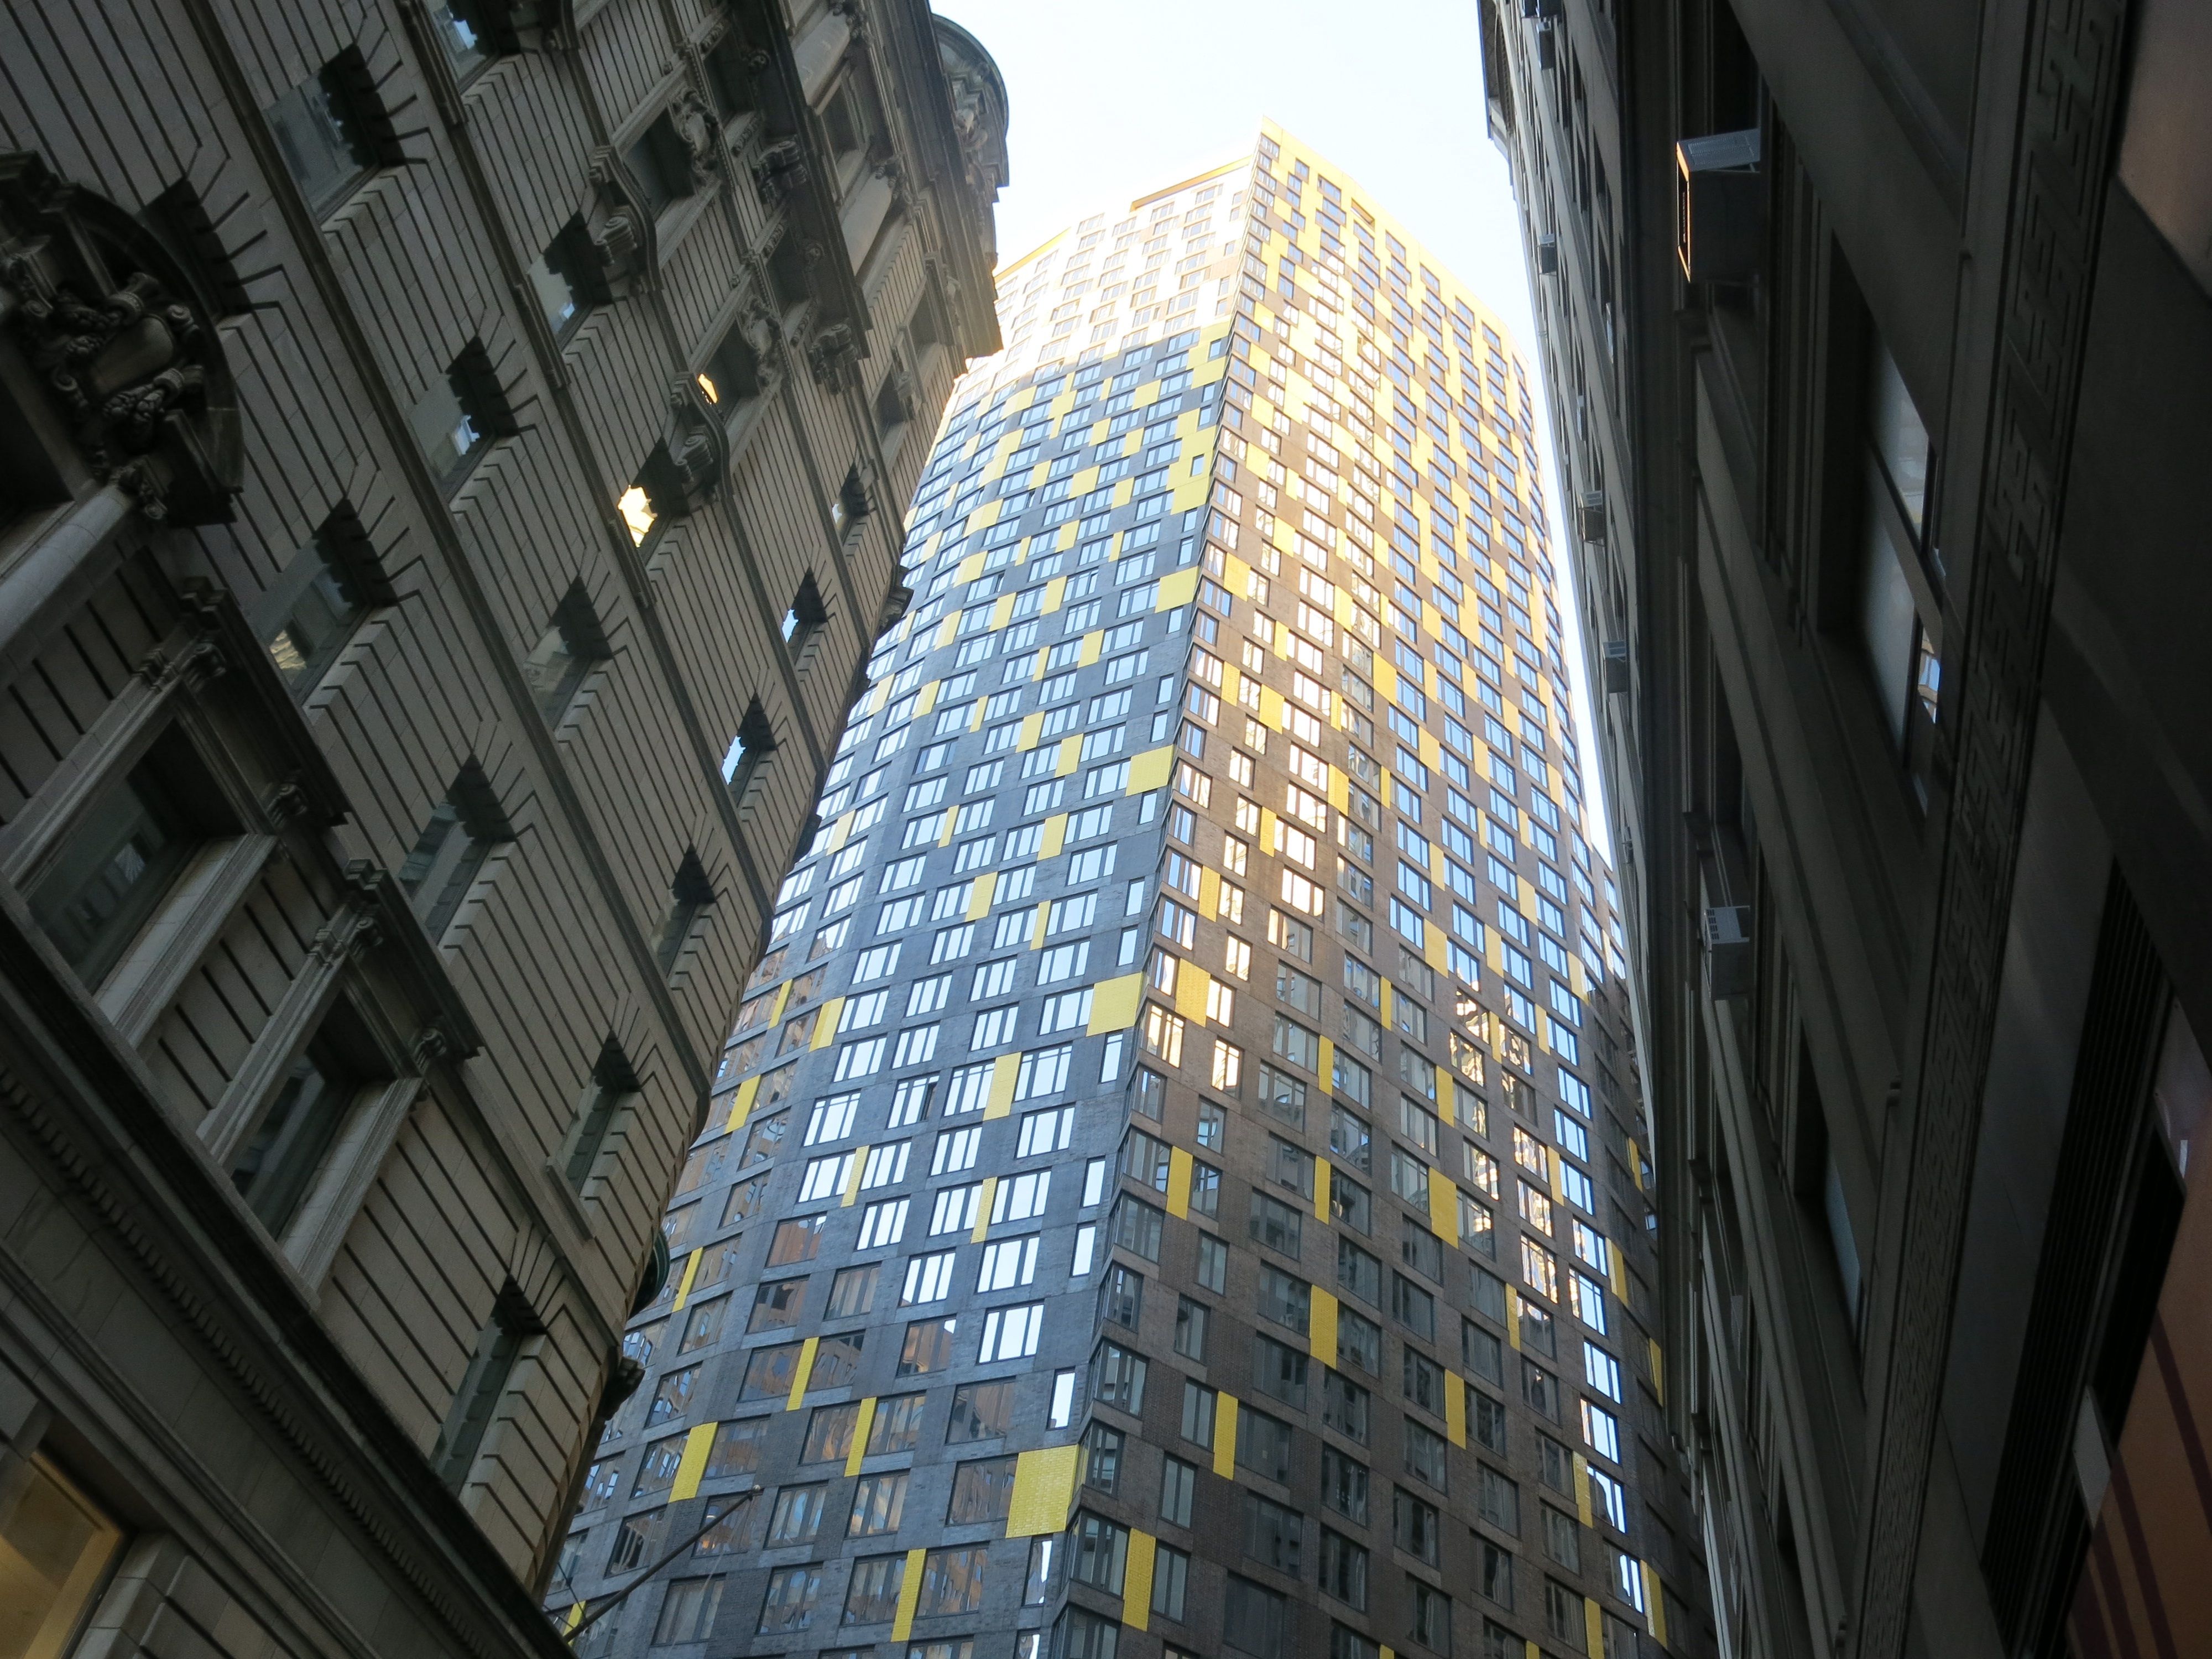
landscape, architecture, city, skyscraper, urban, cityscape, downtown, dark, tower, america, office, facade, business, tower block, district, buildings, symmetry, metropolis, city skyline, urban area, human settlement, metropolitan area